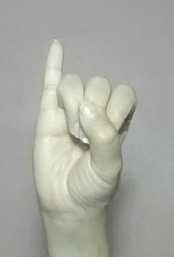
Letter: meem